San Ignacio, Baja California Sur

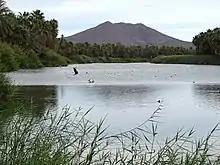
View of the palm oasis along the river in San Ignacio.

It is located on Mexican Federal Highway 1 between Guerrero Negro and Santa Rosalía.